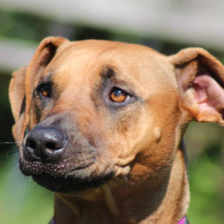
Label: animals